Ella Maillart

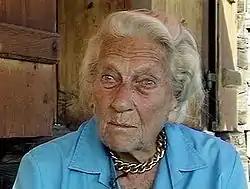
Ella Maillart, one of the great travelers of the 20th century

Ella Maillart (or Ella K. Maillart; 20 February 1903, Geneva – 27 March 1997, Chandolin) was a Swiss adventurer, travel writer and photographer, as well as a sportswoman.